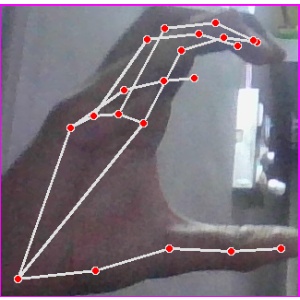
अक्षर: ऋ